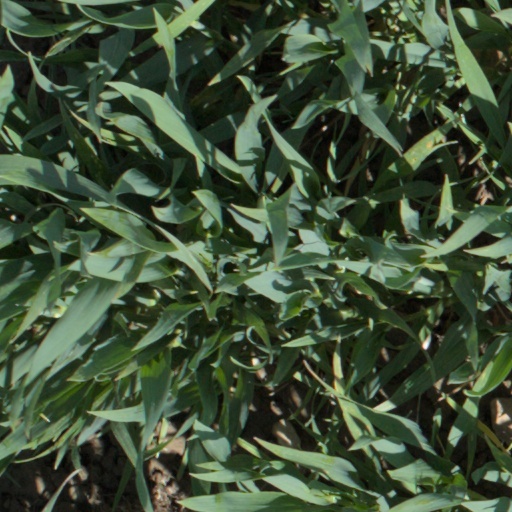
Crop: wheat